The Mad Monster

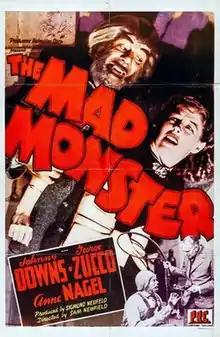
Theatrical release poster

The Mad Monster is a 1942 American black and white horror film, produced and distributed by "Poverty Row" studio Producers Releasing Corporation. The film stars George Zucco, Glenn Strange, Johnny Downs, and Anne Nagel.